Jovan Ćurčić

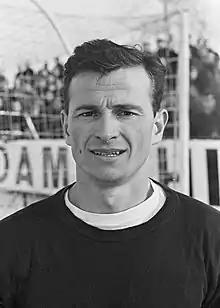
Ćurčić in 1967

Jovan Ćurčić (Serbian Cyrillic: Јован Ћурчић; born 4 May 1941) is a Serbian retired footballer.